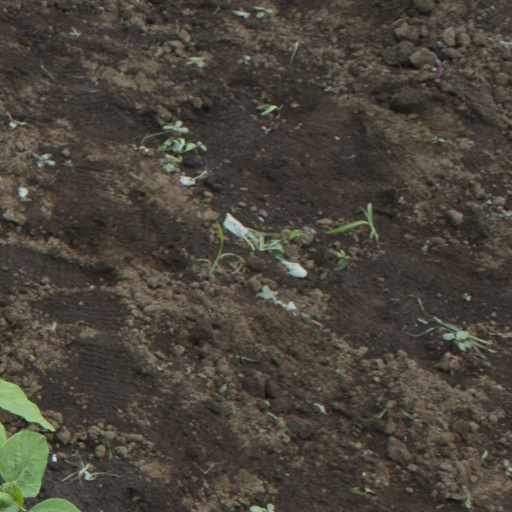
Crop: soybean